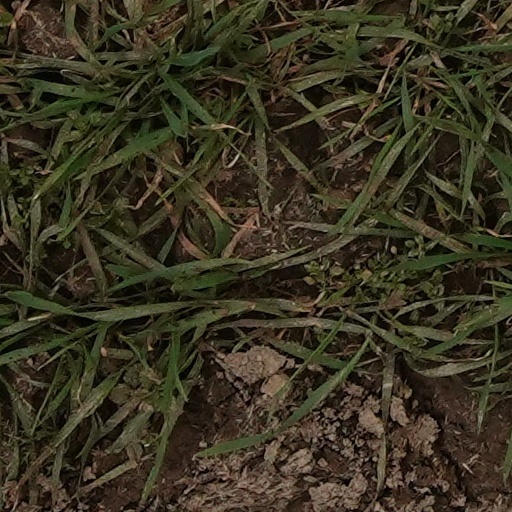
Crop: wheat